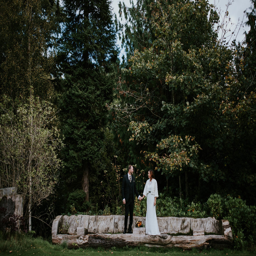
person and groom hold each other by hands .